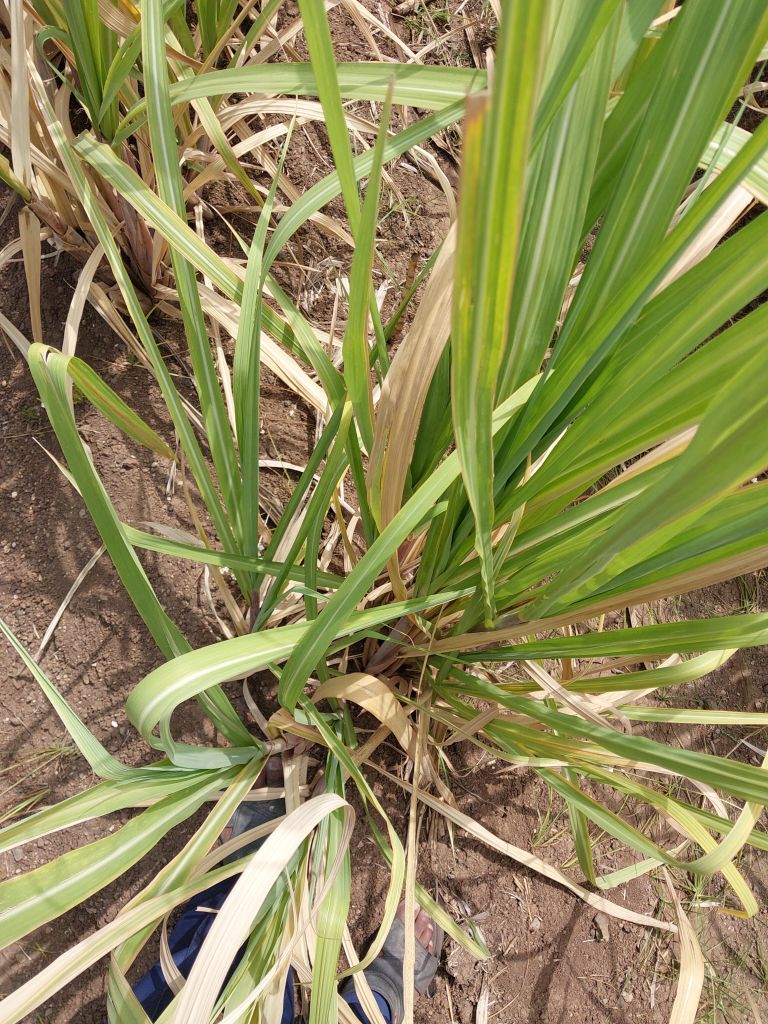
Label: Yellow Leaf